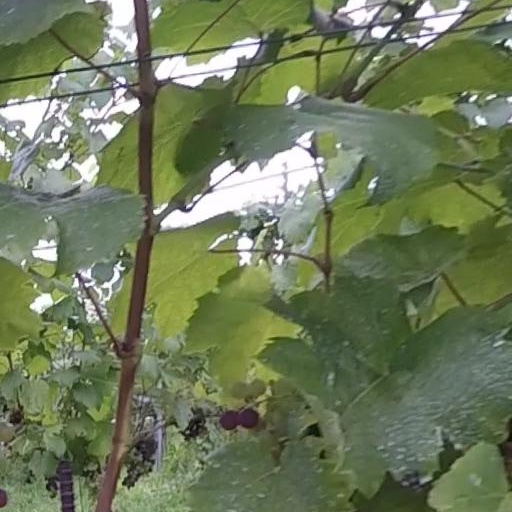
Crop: grape